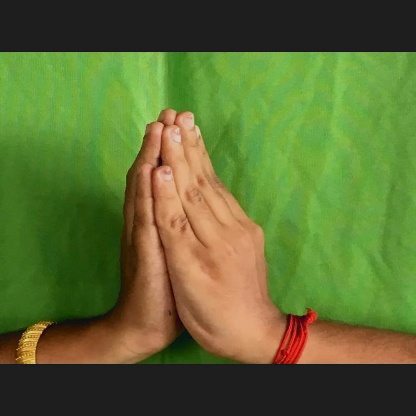
Mudra: Anjali